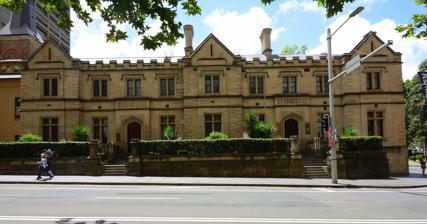
Building: Old Registry Wing (Supreme Court of New South Wales)
Country: Australia
Year built: 1862
Former registry office in the Supreme Court House group Old Registry Office ( Supreme Court of New South Wales ) The Old Registry building, the second structure to house the Court, completed in 1862, looking east across Elizabeth Street . Location Elizabeth Street and St James Road, Sydney central business district , City of Sydney , New South Wales , Australia Coordinates 33°52′10″S 151°12′38″E / 33.8695°S 151.2106°E / -33.8695; 151.2106 Built 1859–1862 Architect Government Architect Alexander Dawson James Barnet Architectural style(s) Victorian Tudor Victorian Free Gothic Owner Department of Justice New South Wales Heritage Register Official name Old Registry Office, Sydney Supreme Court House; Sydney Supreme Court House Type State heritage (built) Designated 2 April 1999 Reference no. 801 Type Courthouse Category Law Enforcement Location of Old Registry Office ( Supreme Court of New South Wales ) in Sydney Show map of Sydney Old Registry Wing (Supreme Court of New South Wales) (Australia) Show map of Australia The Old Registry Office of the Supreme Court of New South Wales is a heritage-listed courthouse at the corner of Elizabeth Street and St James Road, in the Sydney central business district in the City of Sydney local government area of New South Wales , Australia. It was designed by Government Architect Alexander Dawson and James Barnet and built from 1859 to 1862. It is also known as Sydney Supreme Court House . The property is owned by the Department of Justice , a department of the Government of New South Wales . It was added to the New South Wales State Heritage Register on 2 April 1999. History This building which now forms part of the Supreme Court House was originally designed by the Colonial Architect Alexander Dawson in 1859 for use as a Registry Office. It was occupied in 1860 by the Registrar General. Janes Barnet, the following Colonial Architect, designed two additions in 1875 and 1886 including a matching wing on the southeast corner. The building was completed from 1851 - 1875, and 1876 - 1900. Description This building which now forms part of the Supreme Court House Group is symmetrically designed in the Victorian Tudor style. Typical stylistic features include banded chimneys , narrow grouped windows set under projecting gable bays , a castellated parapet at the roofline and quoin detailing. There were two later SE wing additions constructed in brick and staircase. The later wing is of lesser architectural merit though sympathetic in design. The original building is constructed in smooth dressed sandstone blocks with a slate hipped and gabled roof. The boundary iron palisade fence sits on a stone plinth . Condition As at 30 October 2000, the building was in a good condition. Modifications and additions were completed to the southeast wing in 1875 and 1886. World War II bomb shelters and twentieth-century additions were also made. Heritage listing As at 18 September 2007, the Sydney Supreme Court House (Old Registry Office) located at the corner of Elizabeth Street and St James Road has historic significance as part of the Supreme Court complex. The building has aesthetic significance as a design of the Colonial Architect Alexander Dawson and is one of only two Government buildings which were designed in the Victorian Free Gothic style, the other is the Lands Titles Office in Prince Albert Road. Externally the Old Registry office is a fine, rare, largely intact, if modified, example of the style as used in a Government building. The building makes an important contribution to the character of the immediate area with its small scale and simple facade treatment. The building has historic and social significance as part of the Government administrative and legal systems. The site is significance as neighbouring macquarie's Civic Town Square with church and courthouse. Old Registry Office, Sydney Supreme Court House was listed on the New South Wales State Heritage Register on 2 April 1999. See also Law portal Architecture portal Australian non-residential architectural styles Banco Road Court (Supreme Court of New South Wales) Greenway Wing (Supreme Court of New South Wales) References